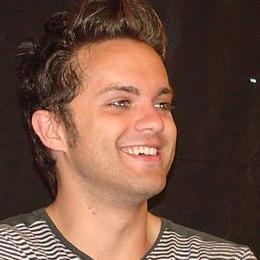
Age: 23